Alla, California

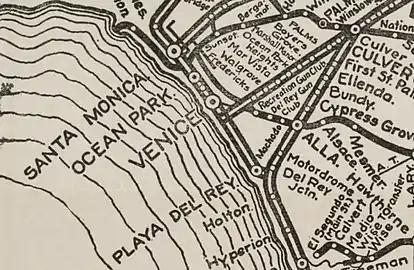
Alla pictured on 1912 Pacific Electric route map

Alla is named after hunting lodge, Alla Gun Club, that existed around 1900 and organized duck hunts at what is now Ballona Wetland Ecological Reserve. The Alla station was named after the club's old hunting grounds.